White House COVID-19 outbreak

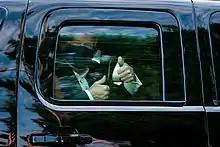
Trump greets supporters from inside an SUV on October 4.

Later in the day, Trump briefly departed the hospital to ride past a gathering of supporters at the medical center, waving from the back seat of an SUV, before returning. Medical experts stated that the short outing endangered the Secret Service agents accompanying Trump inside the vehicle due to his infection. James Phillips, doctor of emergency medicine at George Washington University and an attending physician at Walter Reed, sharply criticized the drive-by as "insanity" for "political theater" and wrote that Trump had endangered the Secret Service agents in the presidential SUV by potentially exposing them to COVID-19.